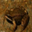
Label: frog